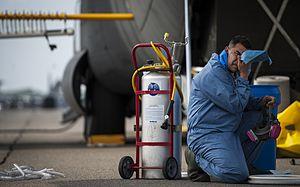
Souffrant d'une vague de chaleur, un membre du personnel de la base aérienne du 910th Airlift Wing de Youngstown, Ohio, essuie son visage après avoir enlevé son masque de protection respiratoire (25 juin 2014) le protégeant des vapeurs et gouttelettes de pesticides. Cette photo est prise sur la Joint Base Charleston (SC). A droite on distingue un Hercules C-130. Cet aviateur est chargée de pulvériser des pesticides contre les moustiques sur la base et c'est là qu'est maintenue l'unique capacité aérienne de pulvérisation aérienne à voilure fixe du Département américain de la Défense (destiné à la lutte antivectorielle, contre les maladies et à lutter contre divers invertébrés nuisibles). (Photo de l'Armée de l'Air américaine par l'aviateur 1st Class Clayton Cupit)
Une canicule, ou vague de chaleur, est un phénomène météorologique de températures de l'air anormalement fortes, diurnes et nocturnes, se prolongeant de quelques jours à quelques semaines, dans une zone relativement étendue. Elle survient avec un réchauffement très important de l'air, ou avec une invasion d'air très chaud, qui provoque notamment une baisse significative de l'amplitude thermique entre le jour et la nuit, la chaleur s'accumulant plus vite qu'elle ne s'évacue par convection ou rayonnement.